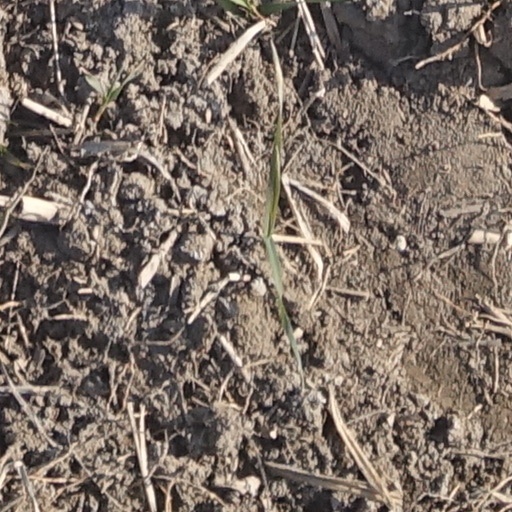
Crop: wheat